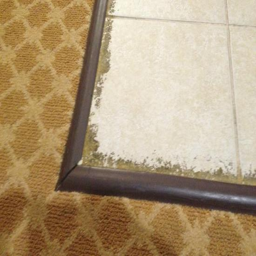
brand the border between the tile floor surrounding the tub and the carpet